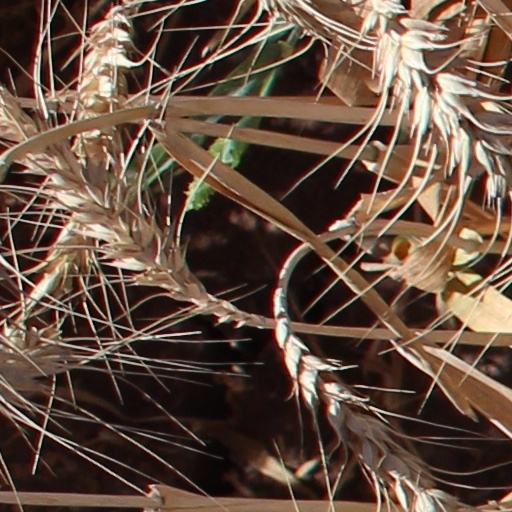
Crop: wheat